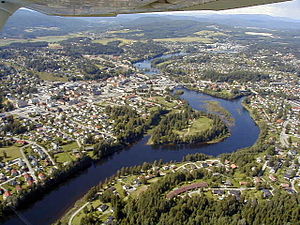
Storelven
Storelven dannes hvor Ådalselven løber sammen med Randselven, nedenfor Hønefossen
Storelven er en flodstrækning i Drammensvassdraget. Flodstrækningen begynder hvor Ådalselven og Randselven løber sammen, nedenfor Hønefossen i byen Hønefoss, i Ringerike kommune.